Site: brandenburg
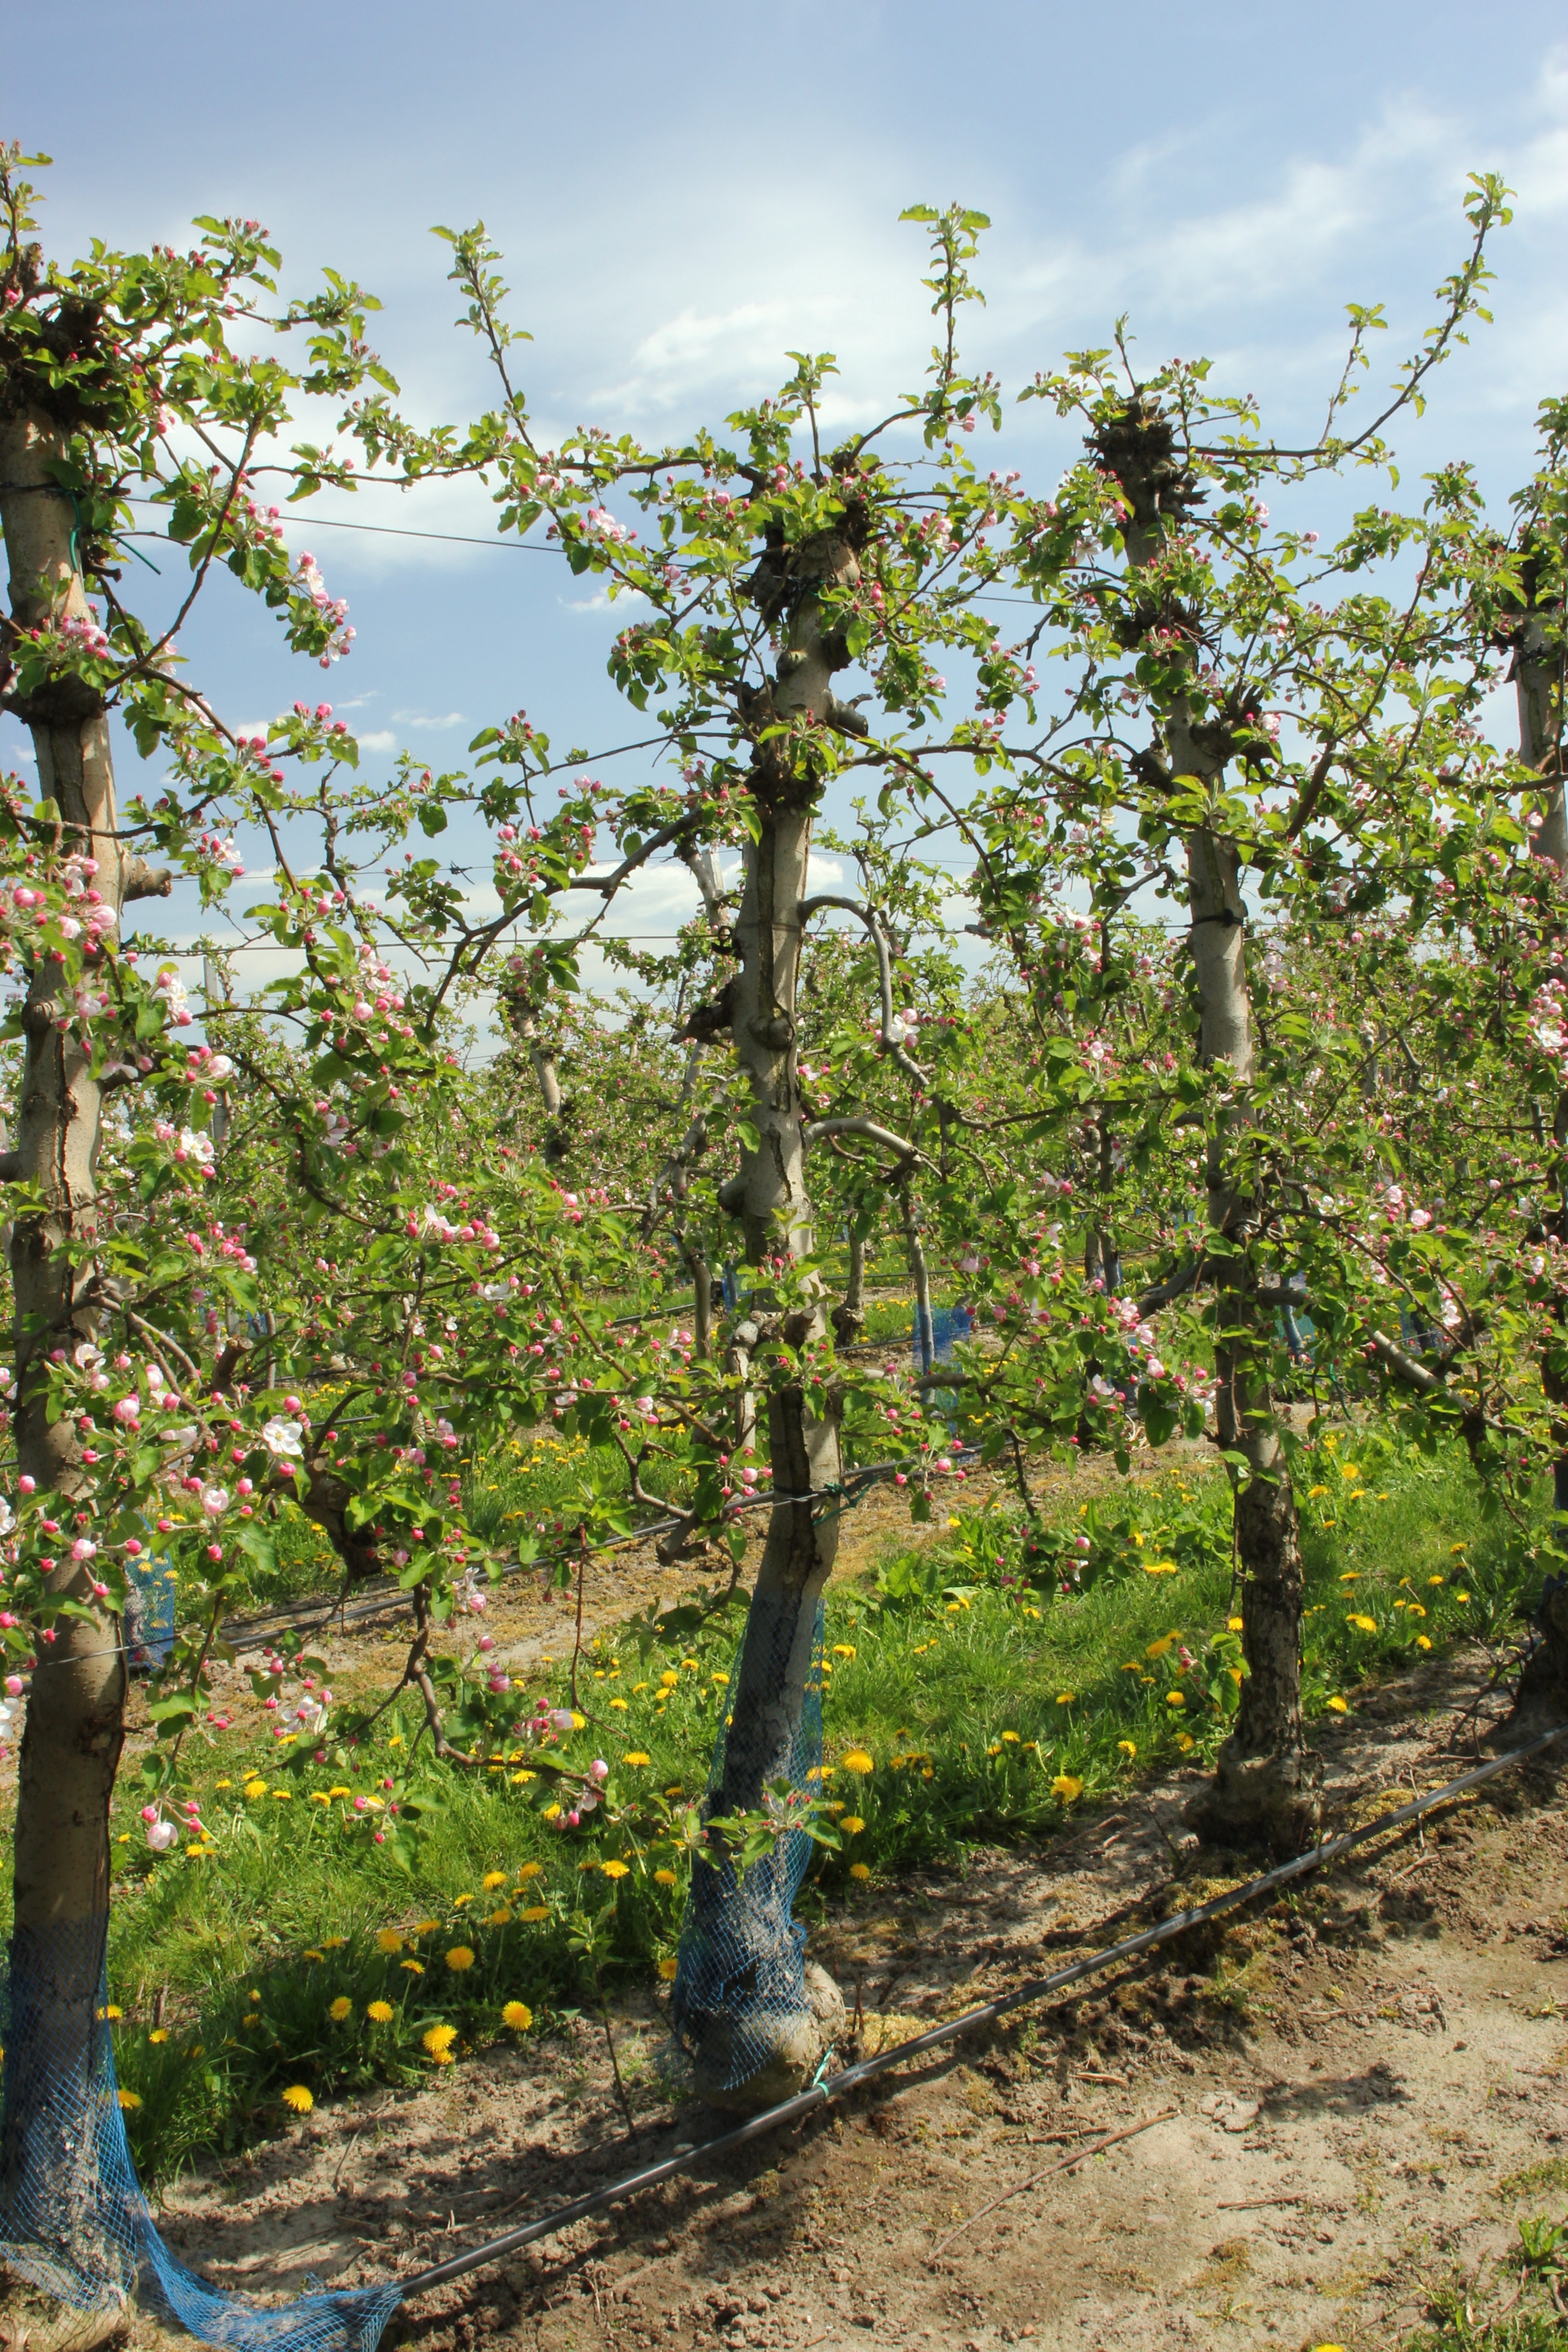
Growth stage (BBCH 57): Inflorescence emergence